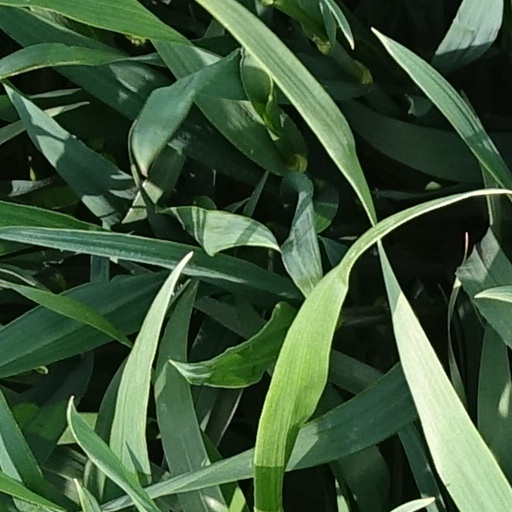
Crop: wheat